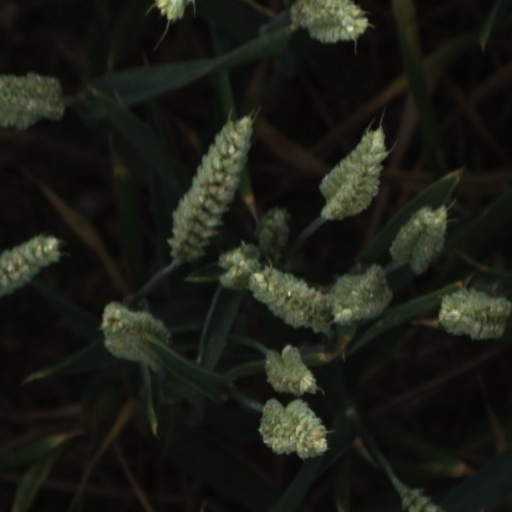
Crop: wheat